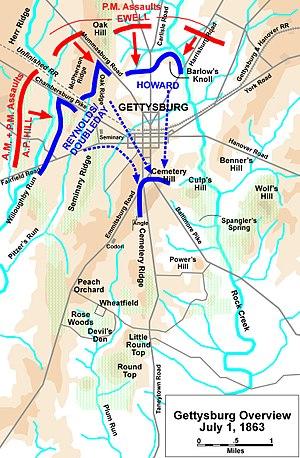
Carte de la Bataille, 1er juillet. Confedéré en rouge, Union en bleu. Italiano: Mappa della battaglia, 1° luglio. Le truppe confederate sono in rosso, le unioniste in blu. 中文: 7月1日作戰概要。聯盟國軍以紅色標示，聯邦軍為藍色
La bataille de Gettysburg se déroule du 1ᵉʳ au 3 juillet 1863 à Gettysburg pendant la guerre de Sécession. Cette bataille, la plus lourde de la guerre quant aux pertes humaines, se conclut par la défaite des sudistes qui laissent le terrain aux nordistes. Elle est souvent considérée comme le principal tournant de la guerre.